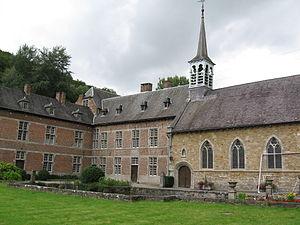
L'abbaye de Marche-les-Dames se trouvait autrefois dans la section Marche-les-Dames, en Belgique, dans la Province de Namur. Fondée en 1103, la communauté de moniales se rallia à l'ordre cistercien un siècle plus tard. L'abbaye fut officiellement supprimée en 1796. Ses bâtiments furent ensuite utilisés par différentes œuvres ou associations de l'Église. De septembre 2014 à juin 2016, l'ancienne abbaye abritait des prêtres de la Fraternité des Saints Apôtres et de futurs prêtres en formation.
Cette page regroupe l'ensemble du patrimoine immobilier classé de la ville belge de Namur.
Sœur Sourire est un film franco-belge de Stijn Coninx, sous le scénario de Chris Vander Stappen et Stijn Coninx, avec Cécile de France dans le rôle-titre.